Lanzhou Campaign

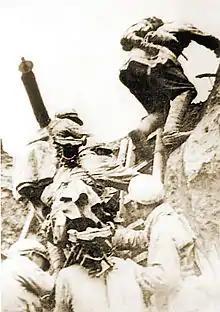
PLA soldiers in the attack on the city wall

On August 9, 1949, the communist 1st Field Army begun its attack toward Lanzhou and Xining from eastern Gansu. On August 14, 1949, the communist XIX Corps took Dingxi, while on August 16, 1949, the communist II Corps took Yuzhong and the communist I Corps took Lintao, forcing Ma Bufang's nationalist Cavalry Army to flee westward. On August 20, 1949, the communist I Corps took Kangle, threatening Linxia, while the communist II Corps and XIX Corps reached the outskirt of Lanzhou. On August 21, 1949, a total of nine regiments from the communist II Corps and XIX Corps attacked the nationalist stronghold at Southern Mountain outside Lanzhou, but were beaten back with heavy losses after two days of fierce fighting.